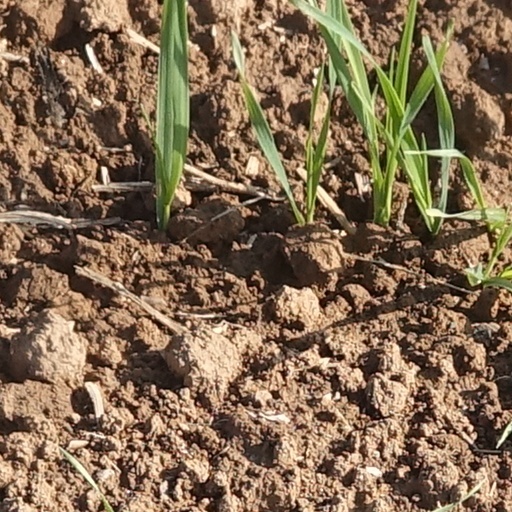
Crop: wheat